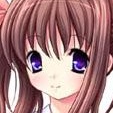
Portrait style: Anime Portrait